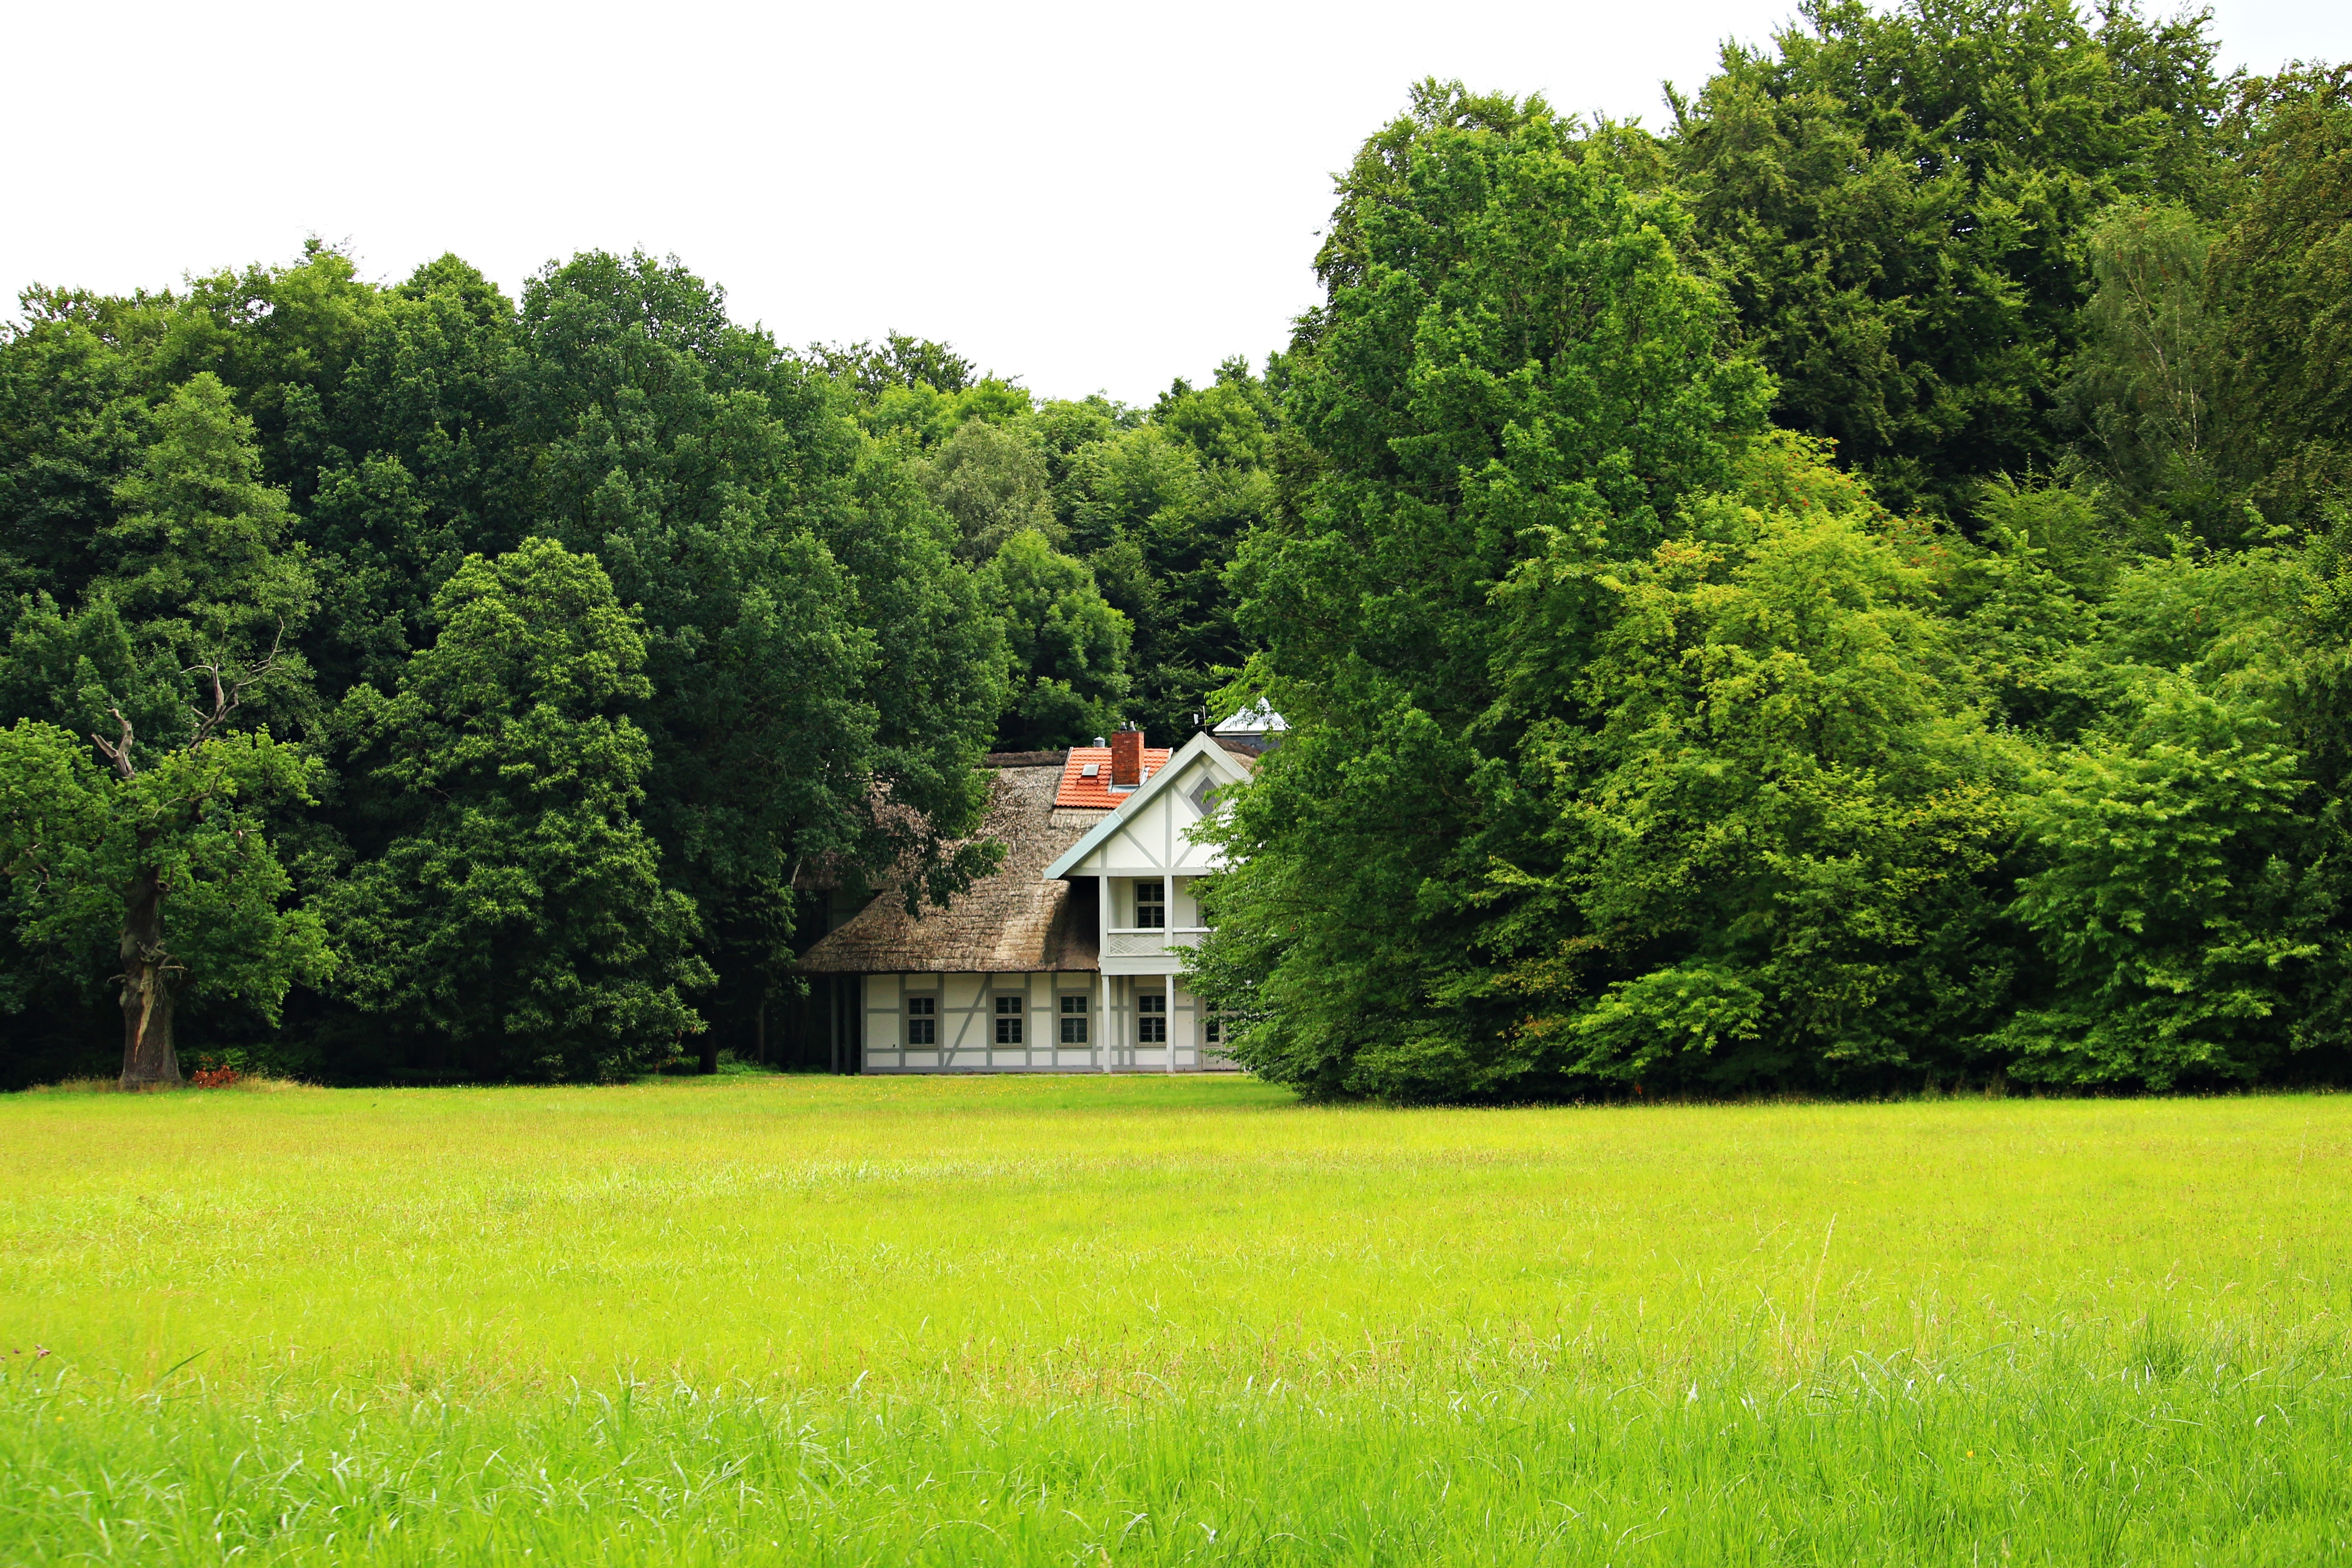
tree, grass, field, farm, lawn, meadow, prairie, flower, home, green, pasture, castle, agriculture, garden, grassland, plantation, habitat, castle park, schlossgarten, fachwerkhaus, rural area, truss, paddy field, ludwigslust parchim, swiss house, summer residence, natural environment